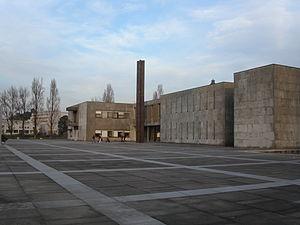
L'Université de Porto est une université publique portugaise fondée le 22 mars 1911 à Porto. Elle est la deuxième plus grande université portugaise par son nombre d'étudiants, après l'Université de Lisbonne et possède parmi les meilleures qualités d'enseignement et de recherche au Portugal.